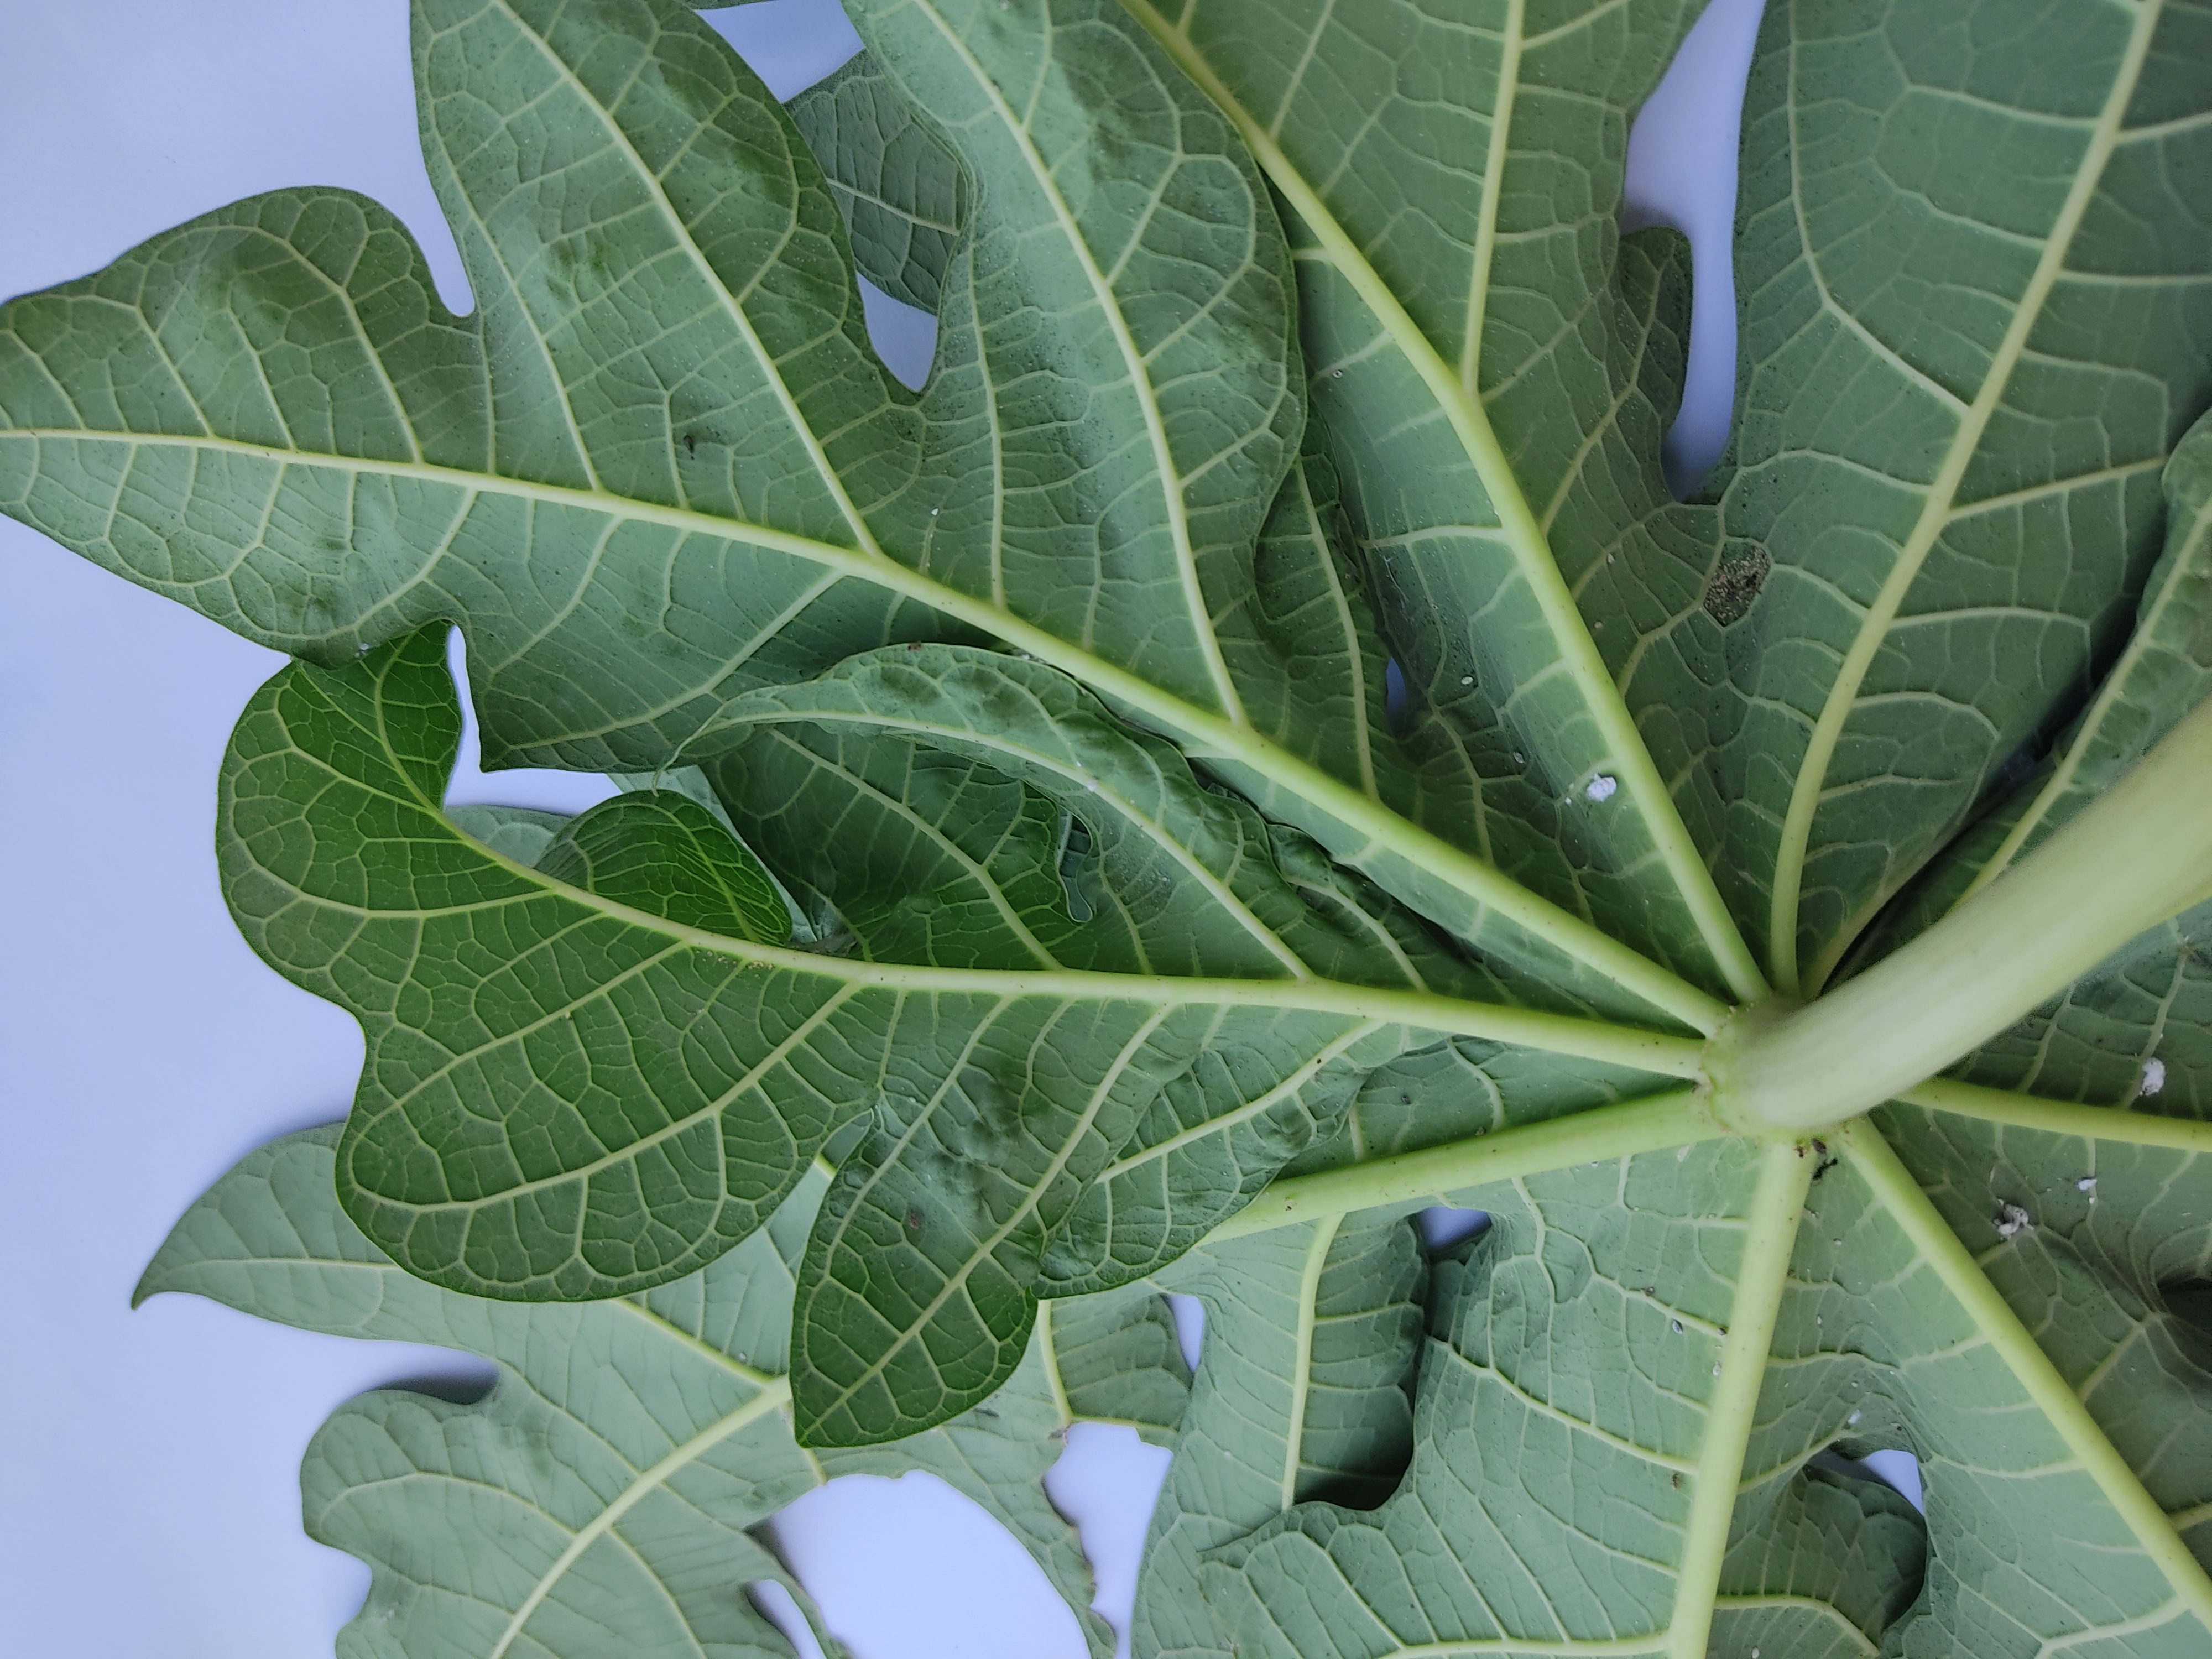
Label: Mealybug